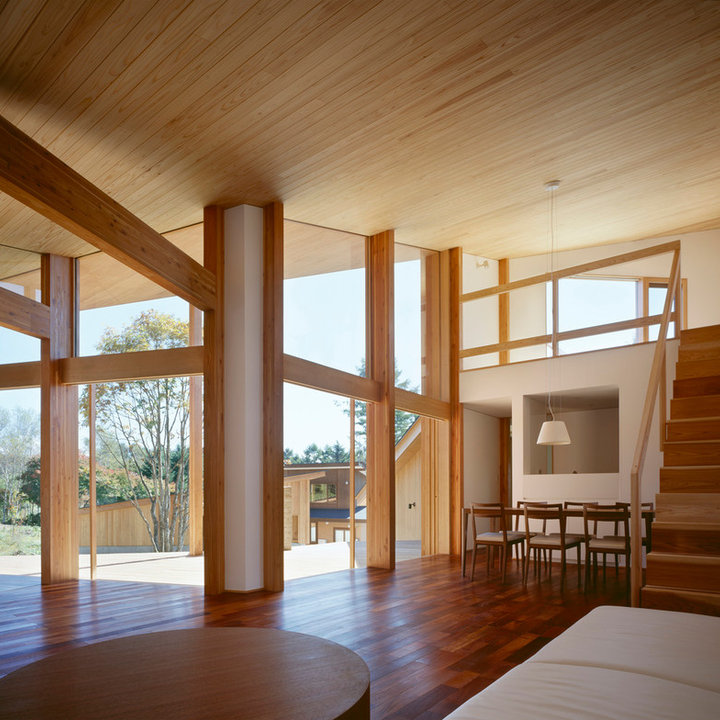
Style: Modern